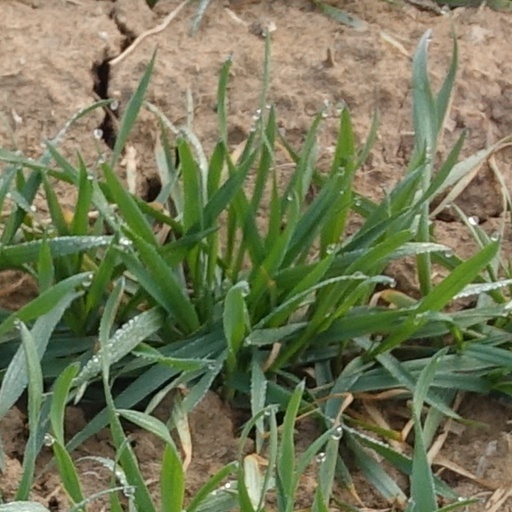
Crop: wheat